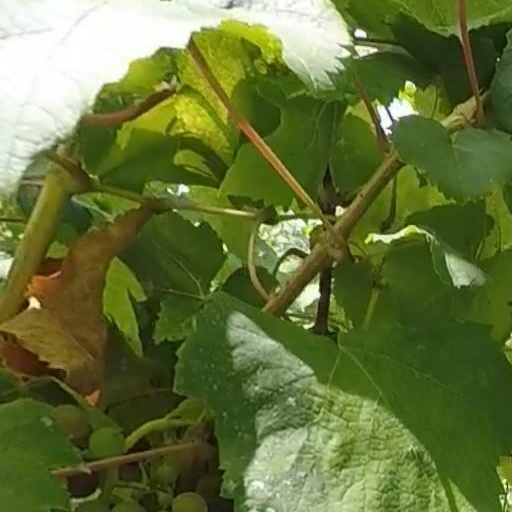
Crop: grape